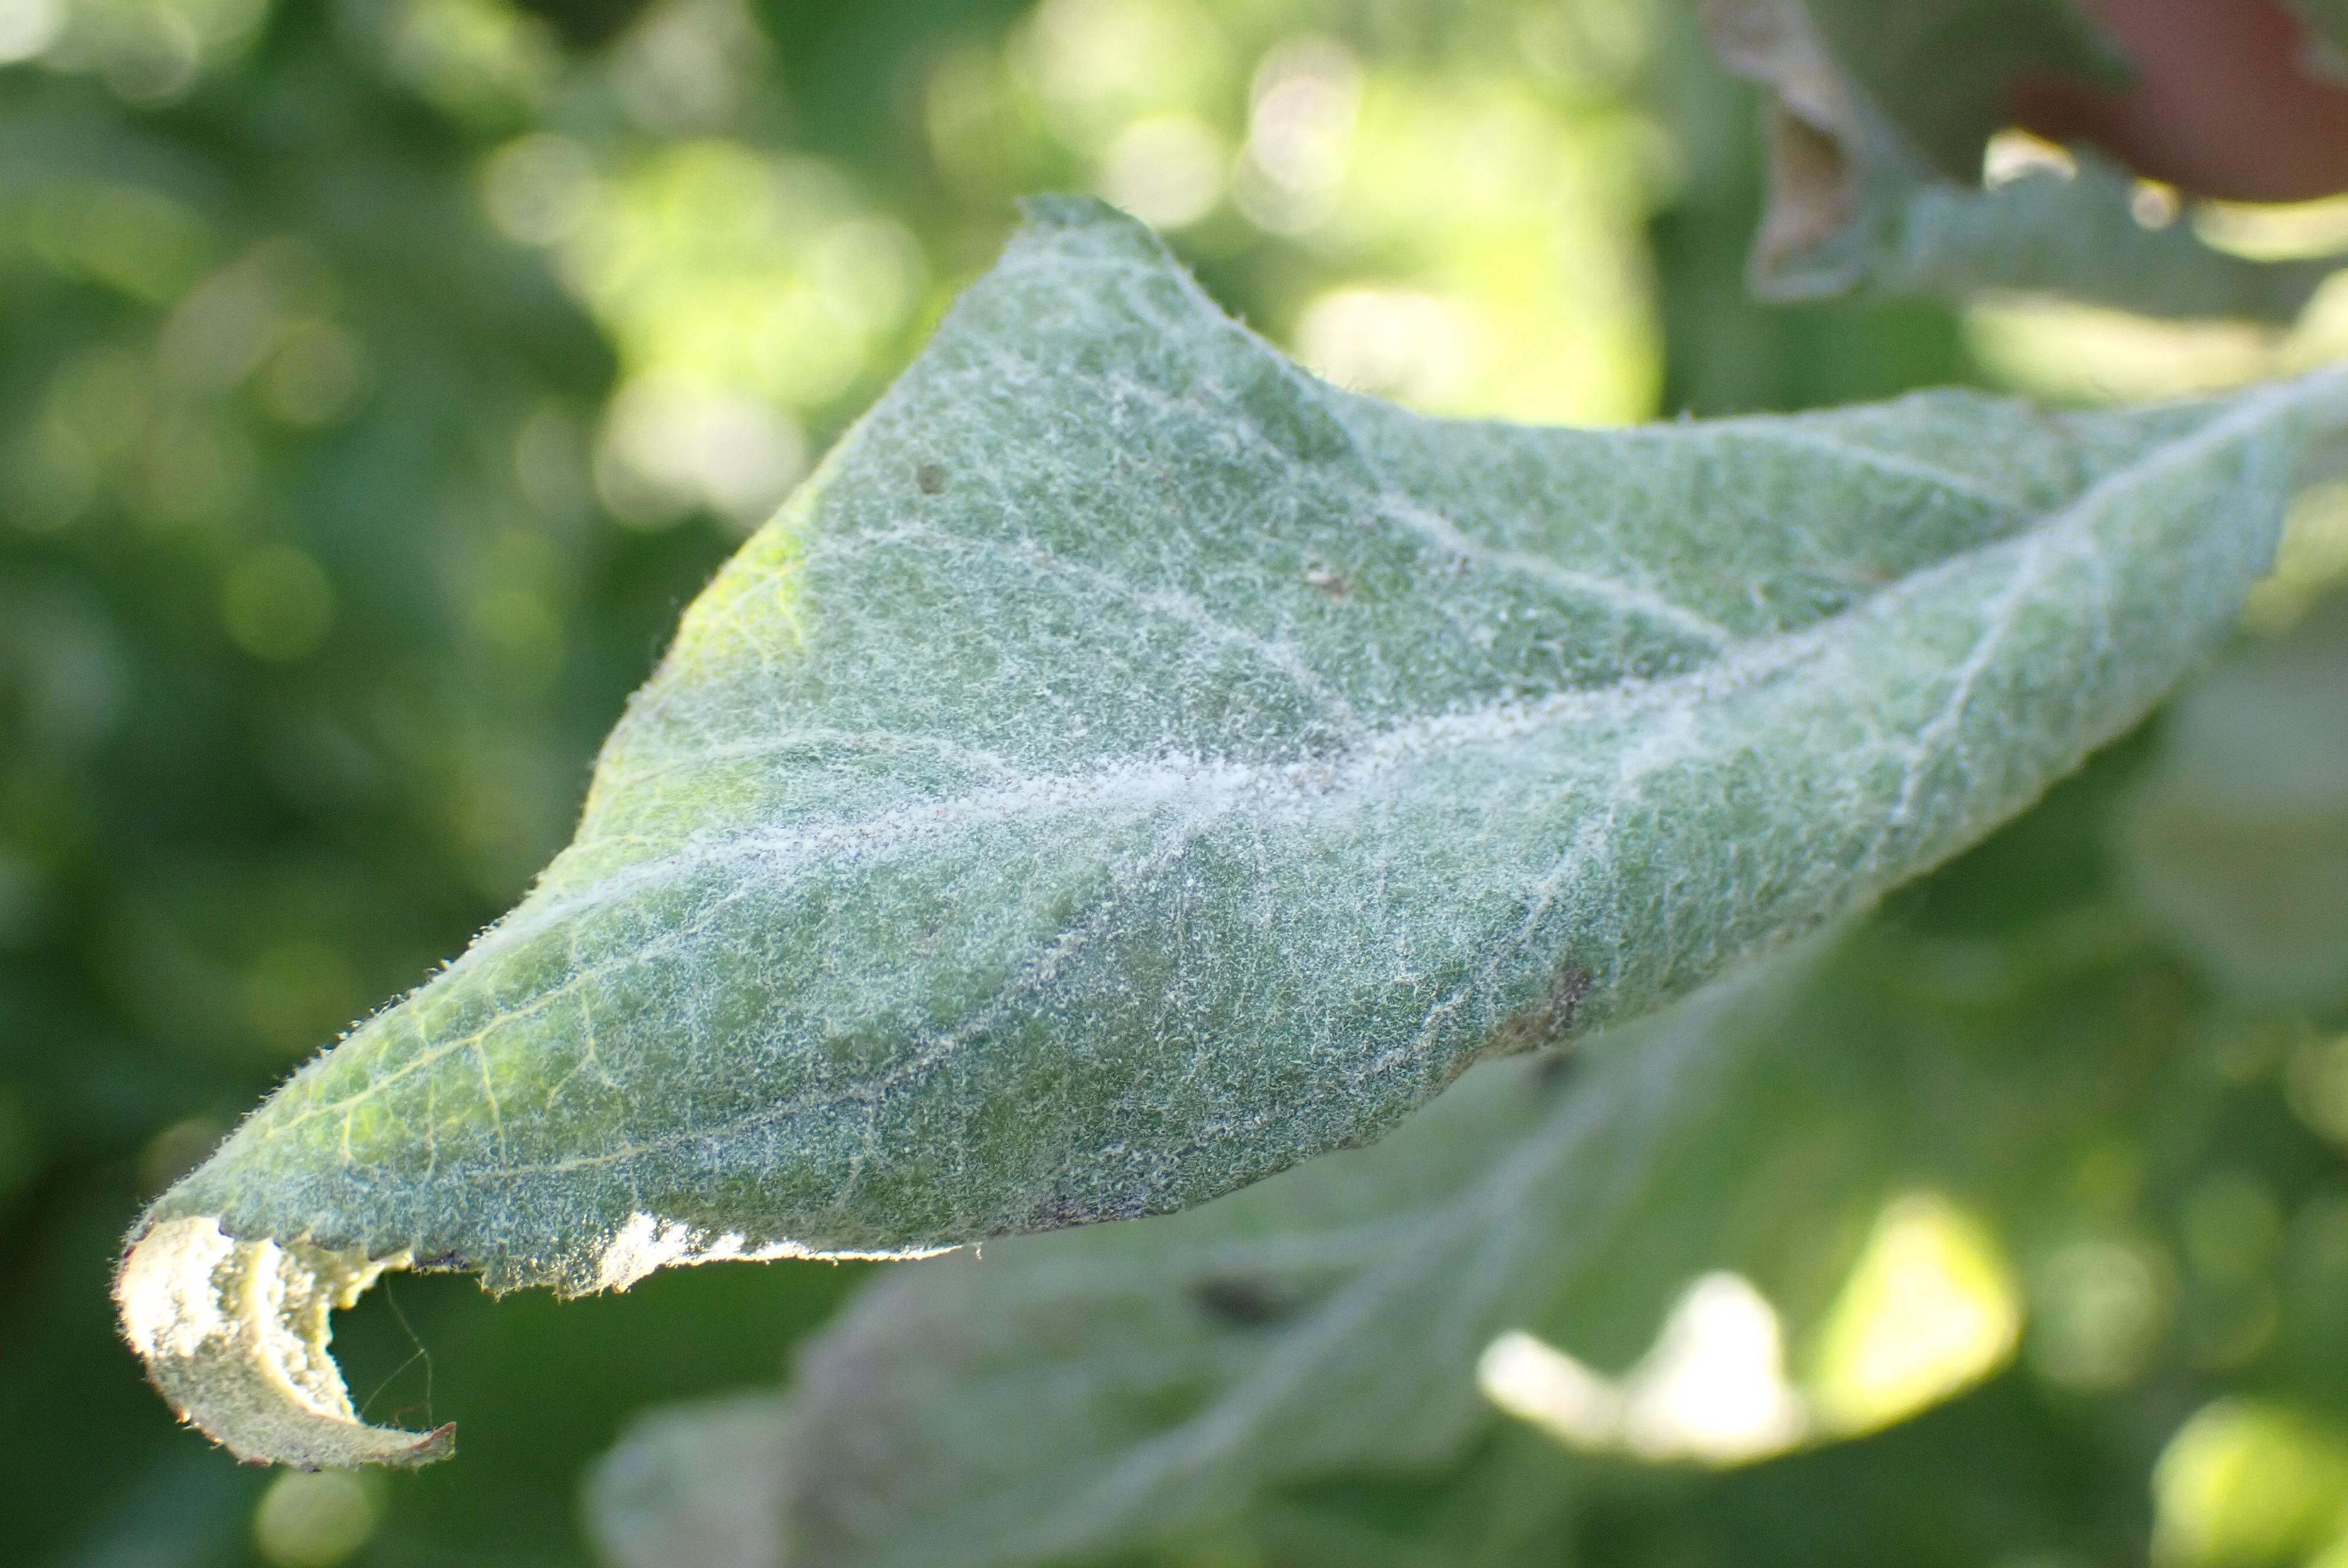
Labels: powdery_mildew